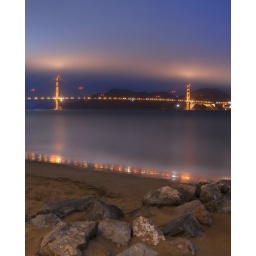
light fog around the golden gate bridge - crissy field, marina district / presidio, san francisco, california